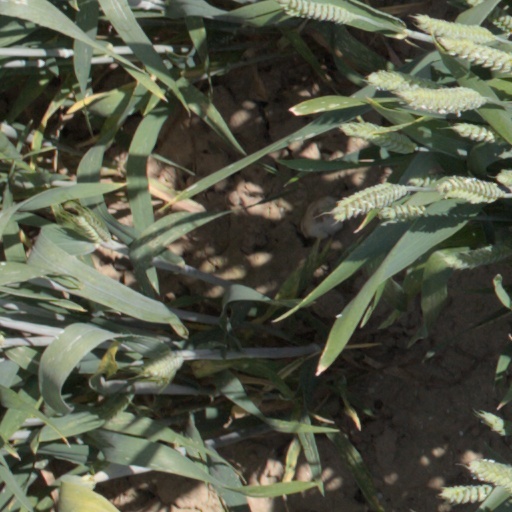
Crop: wheat